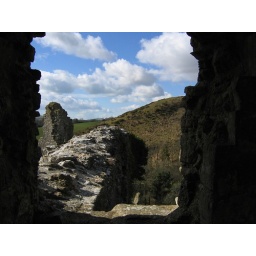
View West from a window in the North Tower, showing the walls towards the Butavant Tower.